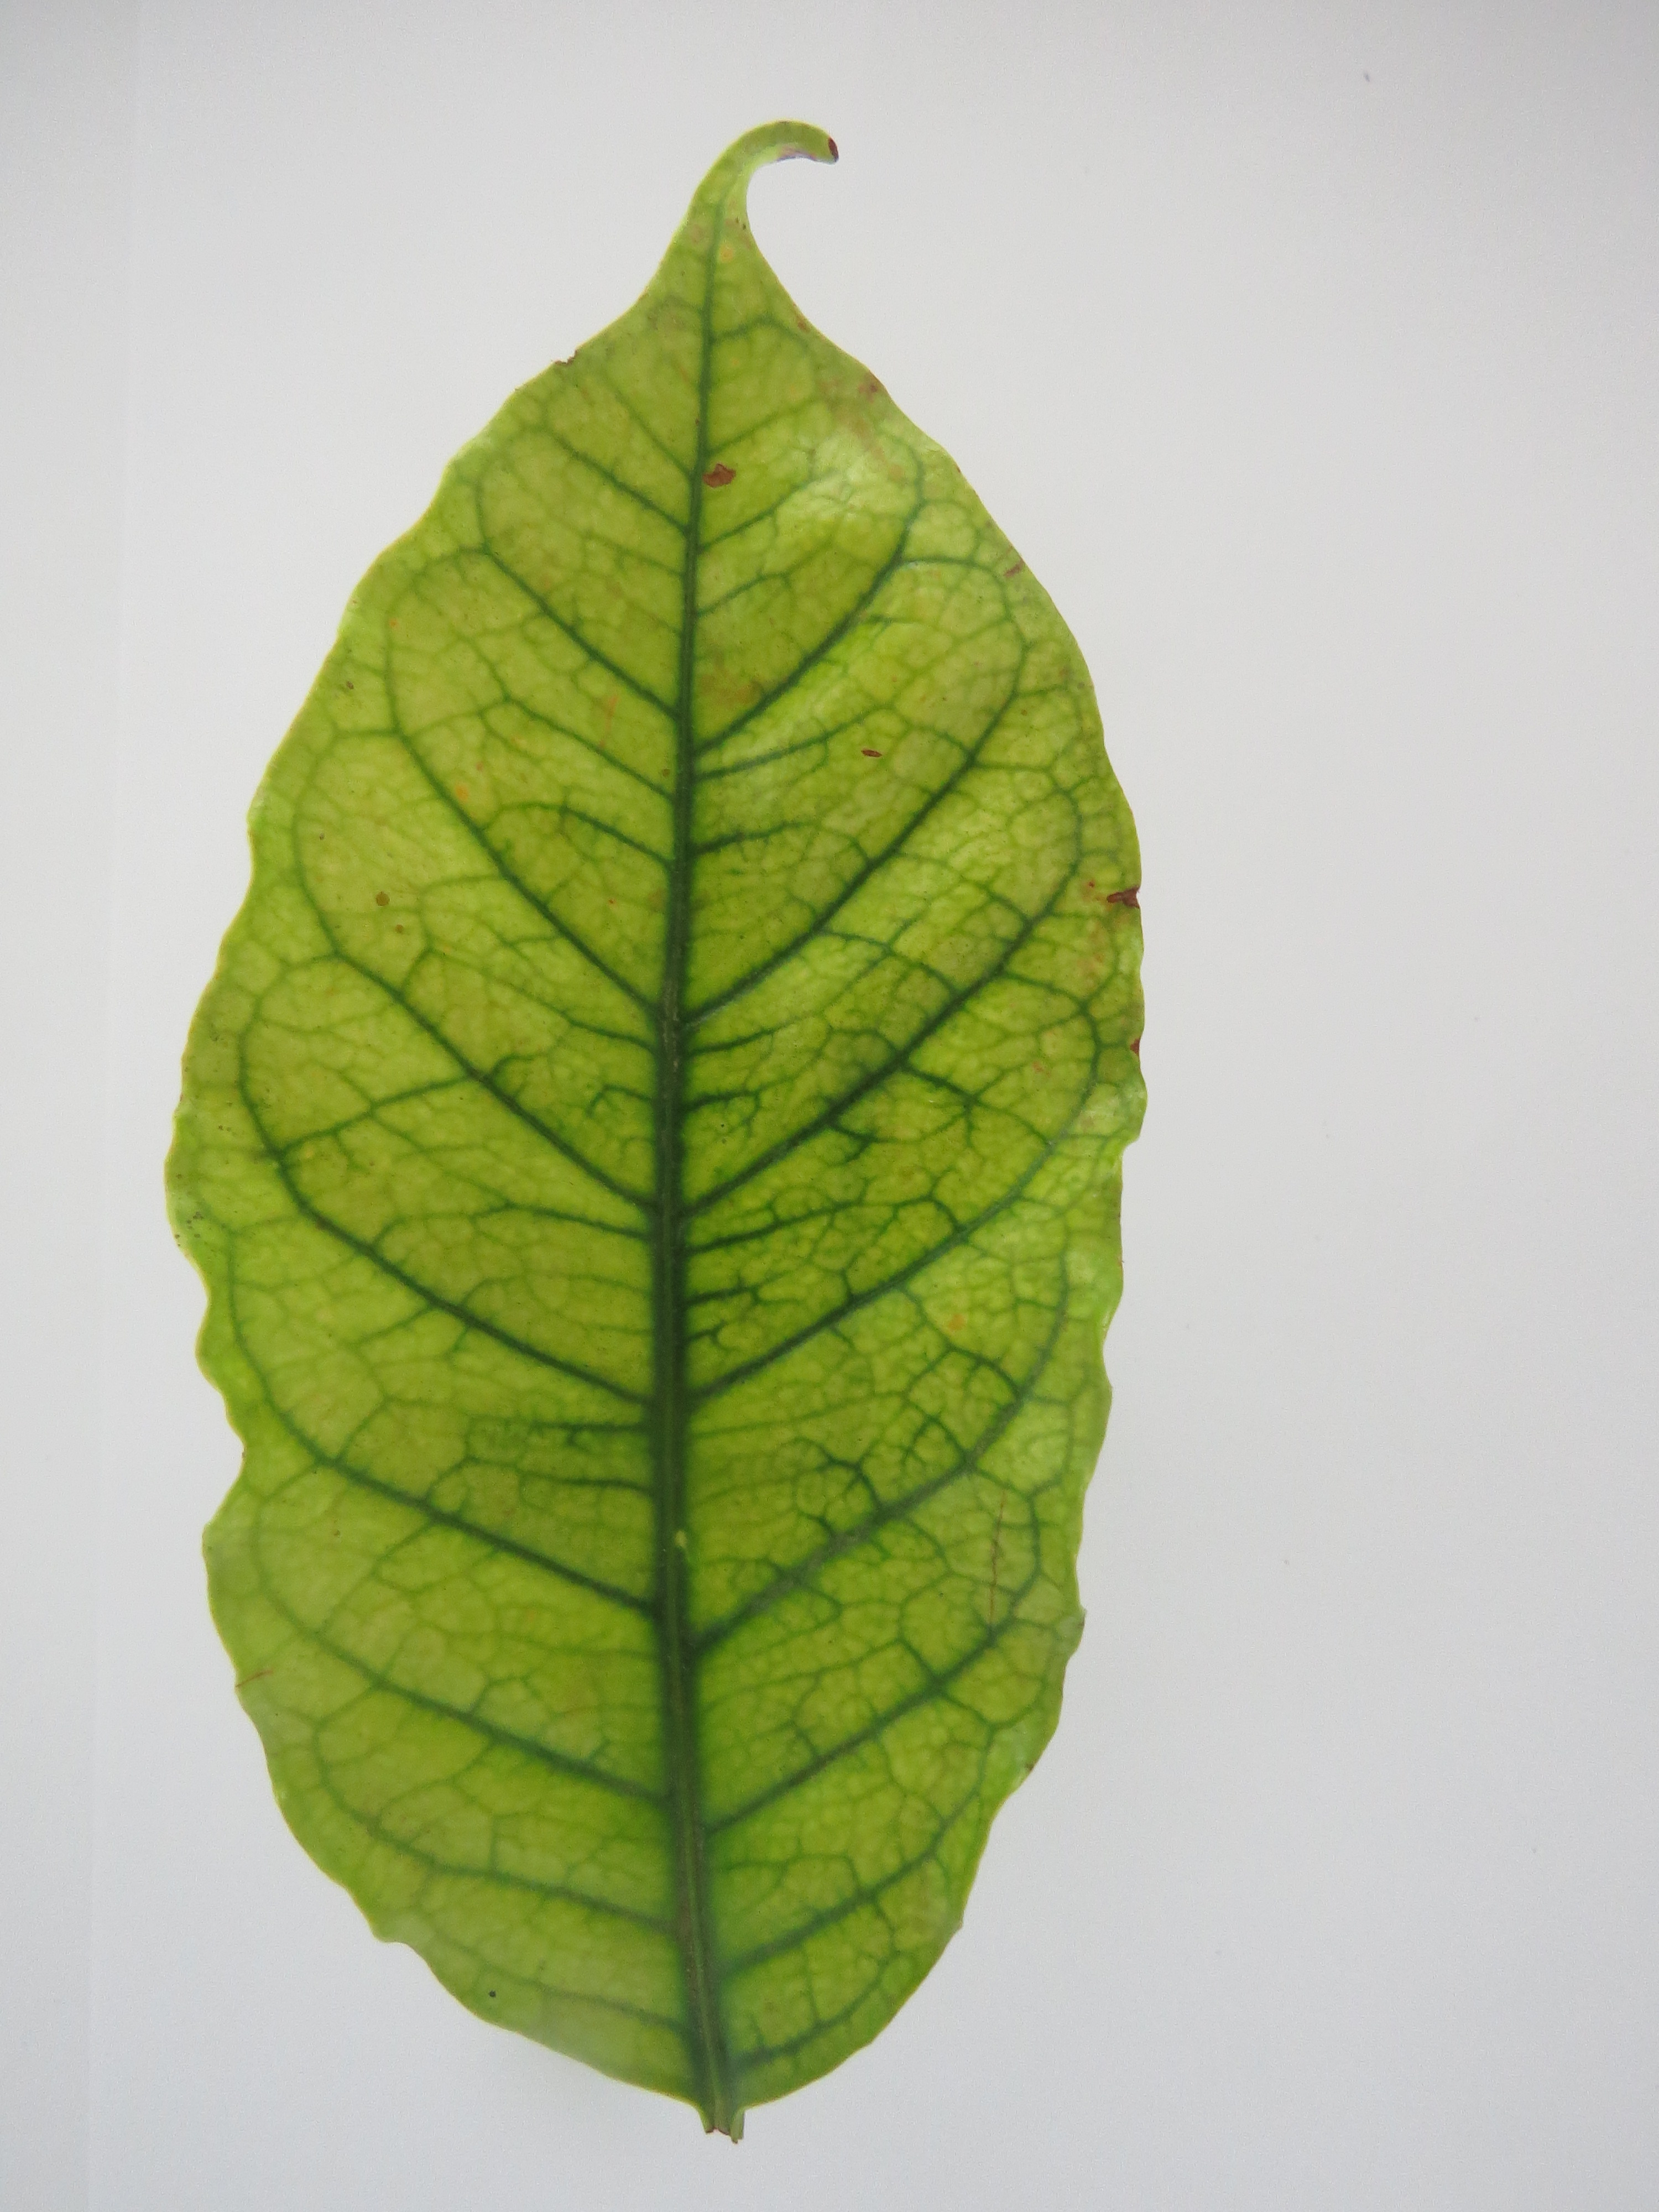
Label: magnesium-Mg